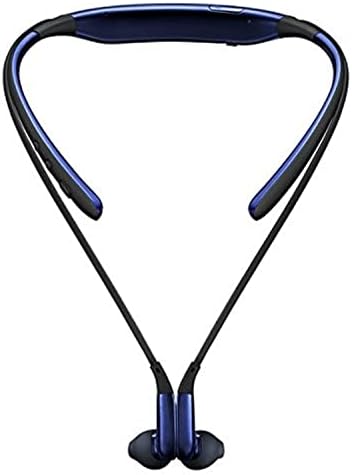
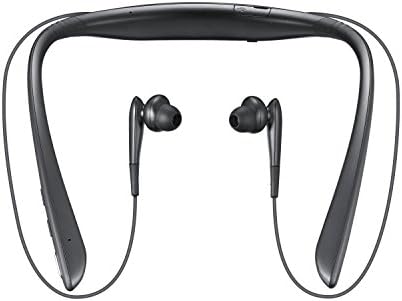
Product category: headphones
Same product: no